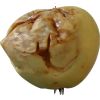
Label: Apple hit 1